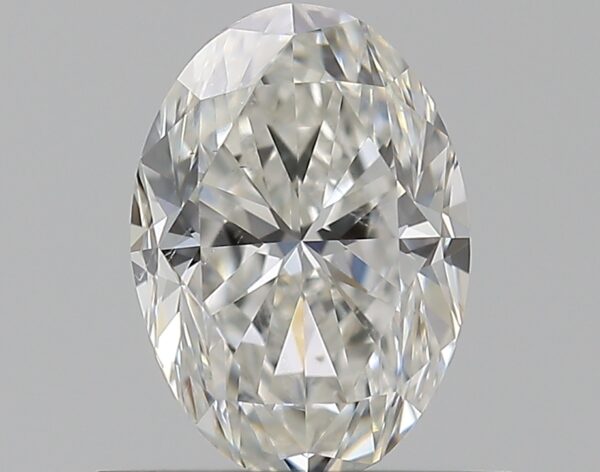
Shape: oval
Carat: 0.7
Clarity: SI1
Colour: G
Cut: GD
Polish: EX
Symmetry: VG
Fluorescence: F
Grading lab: GIA
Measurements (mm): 6.65 x 4.72 x 3.23